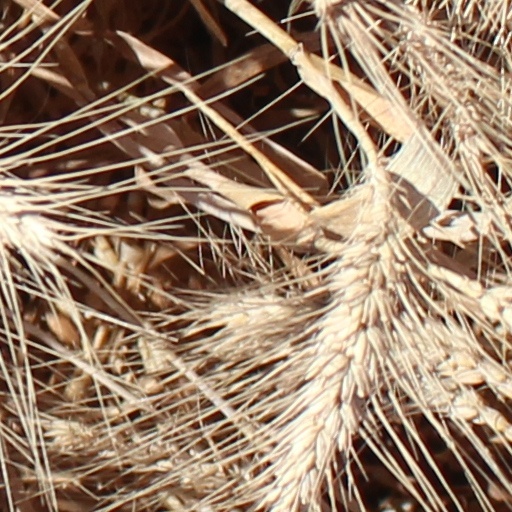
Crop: wheat